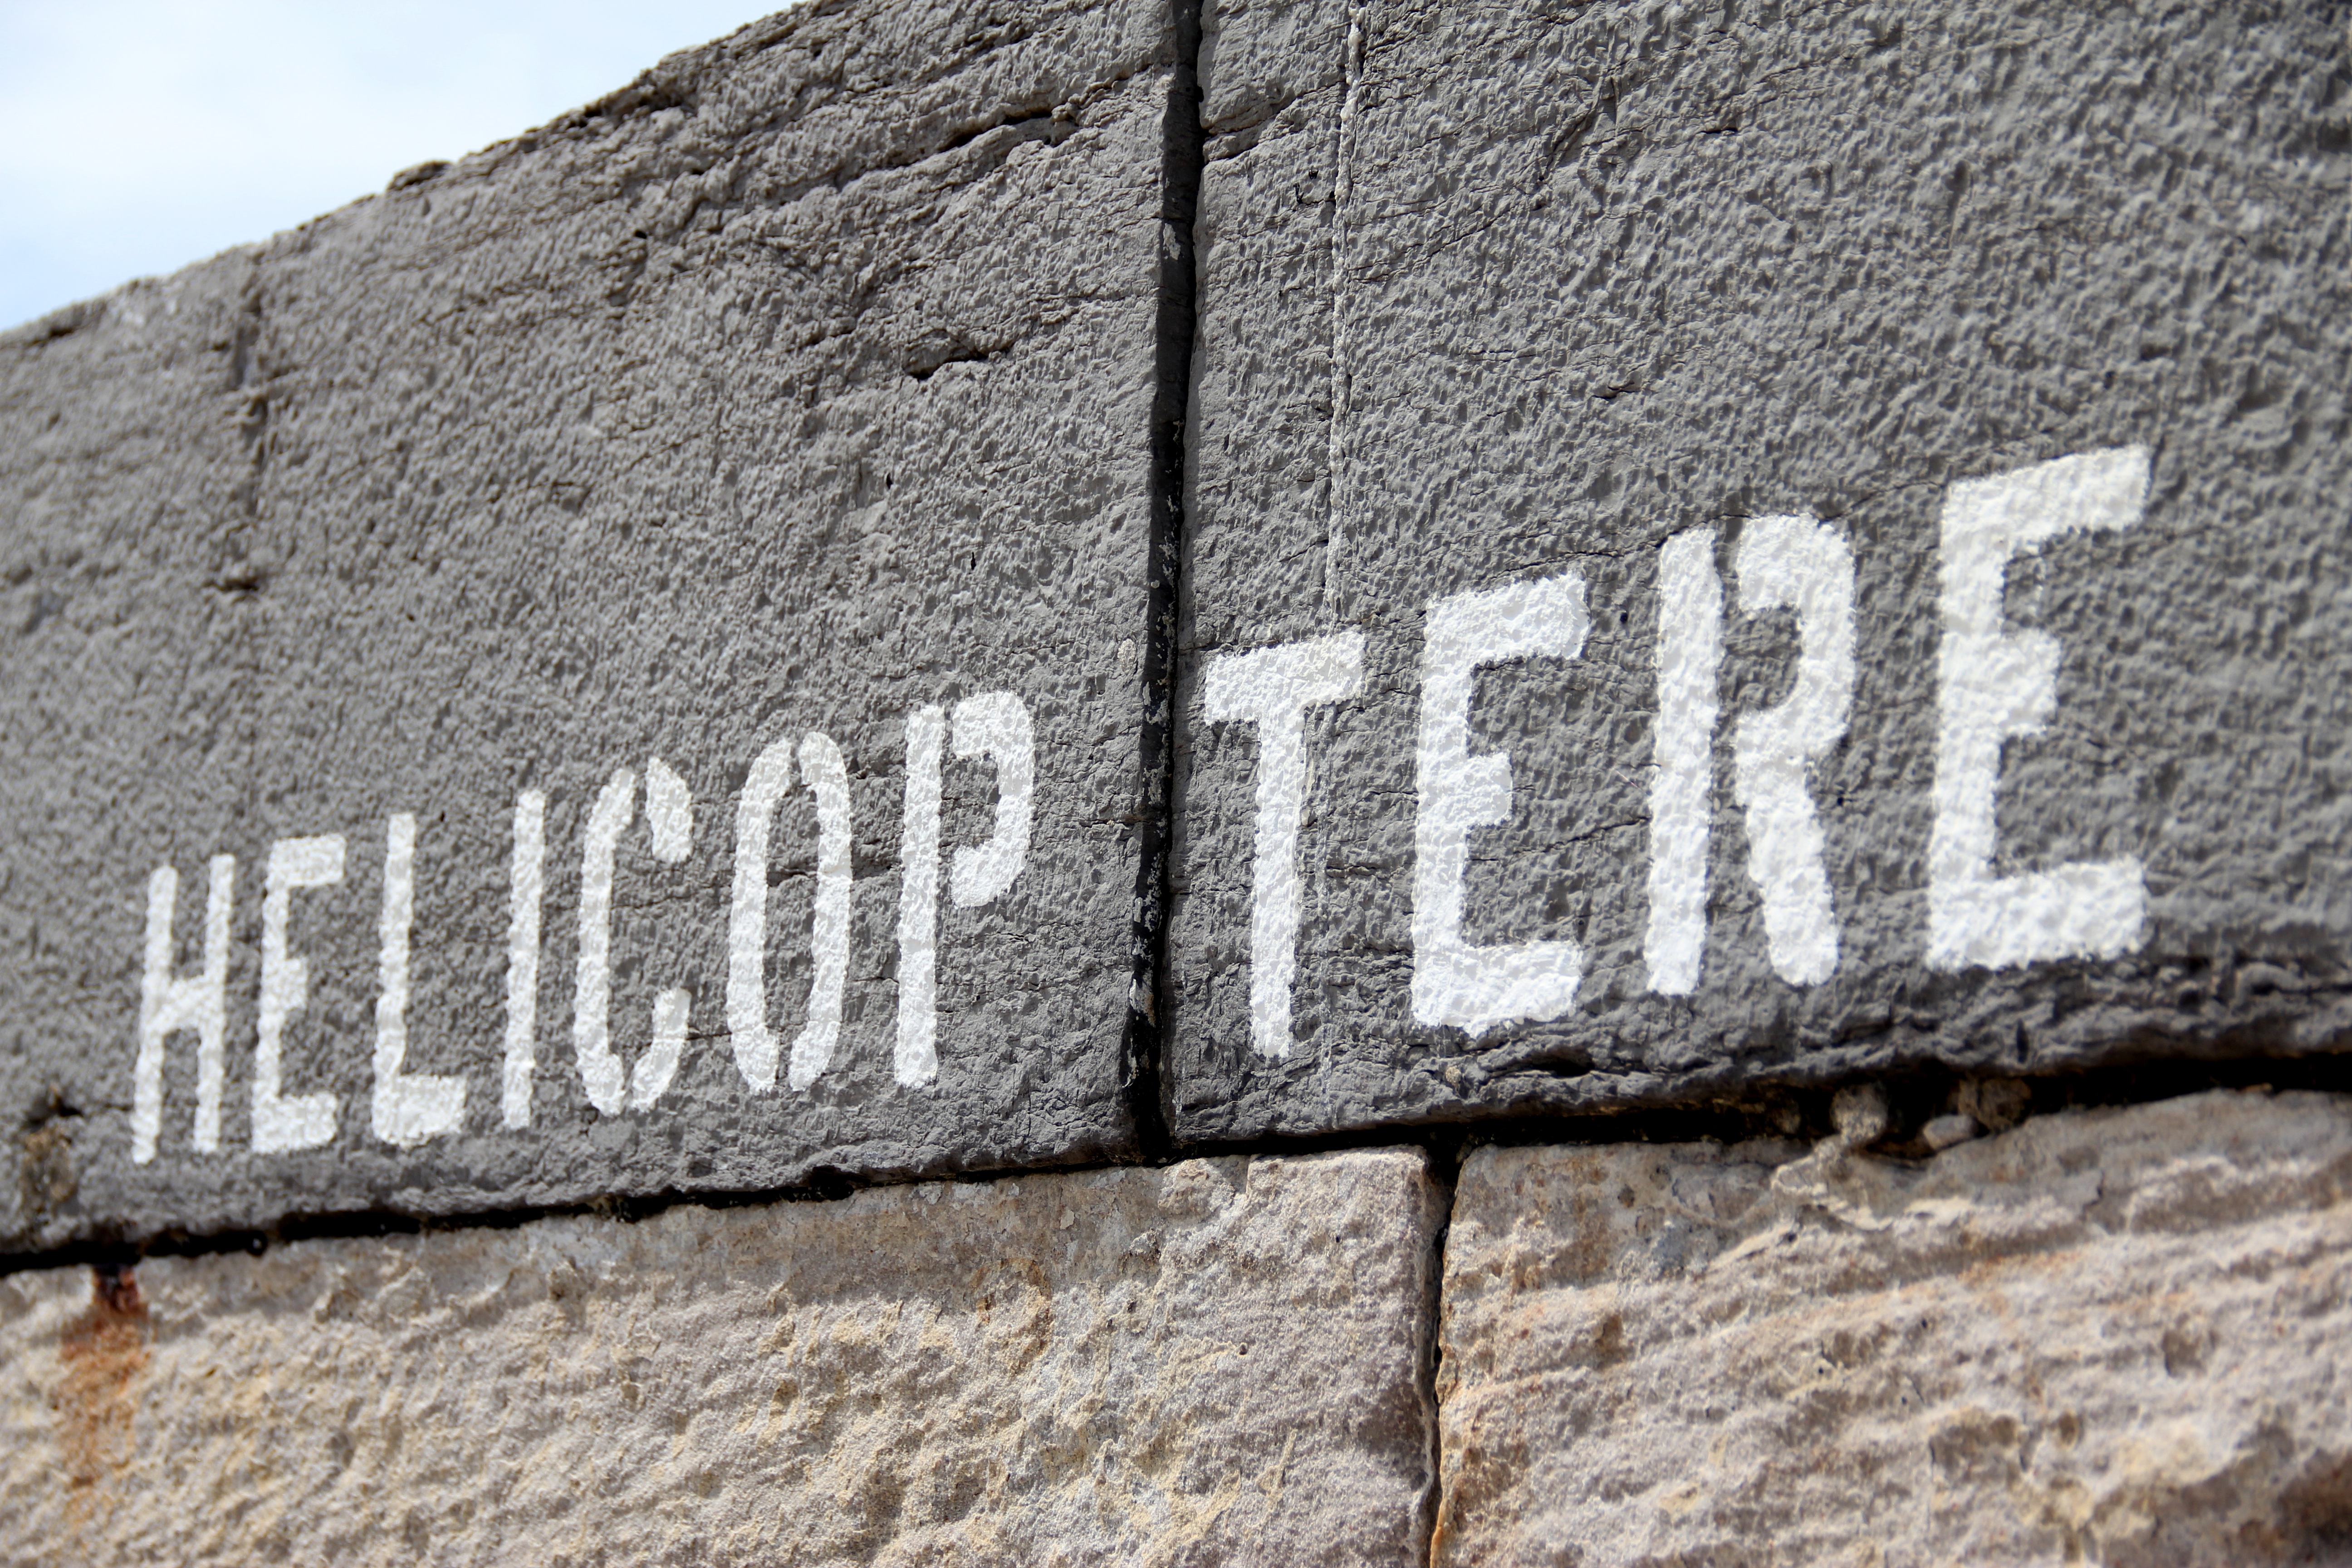
rock, road, wall, sign, typography, helicopter, brick, lane, material, road surface, ancient history